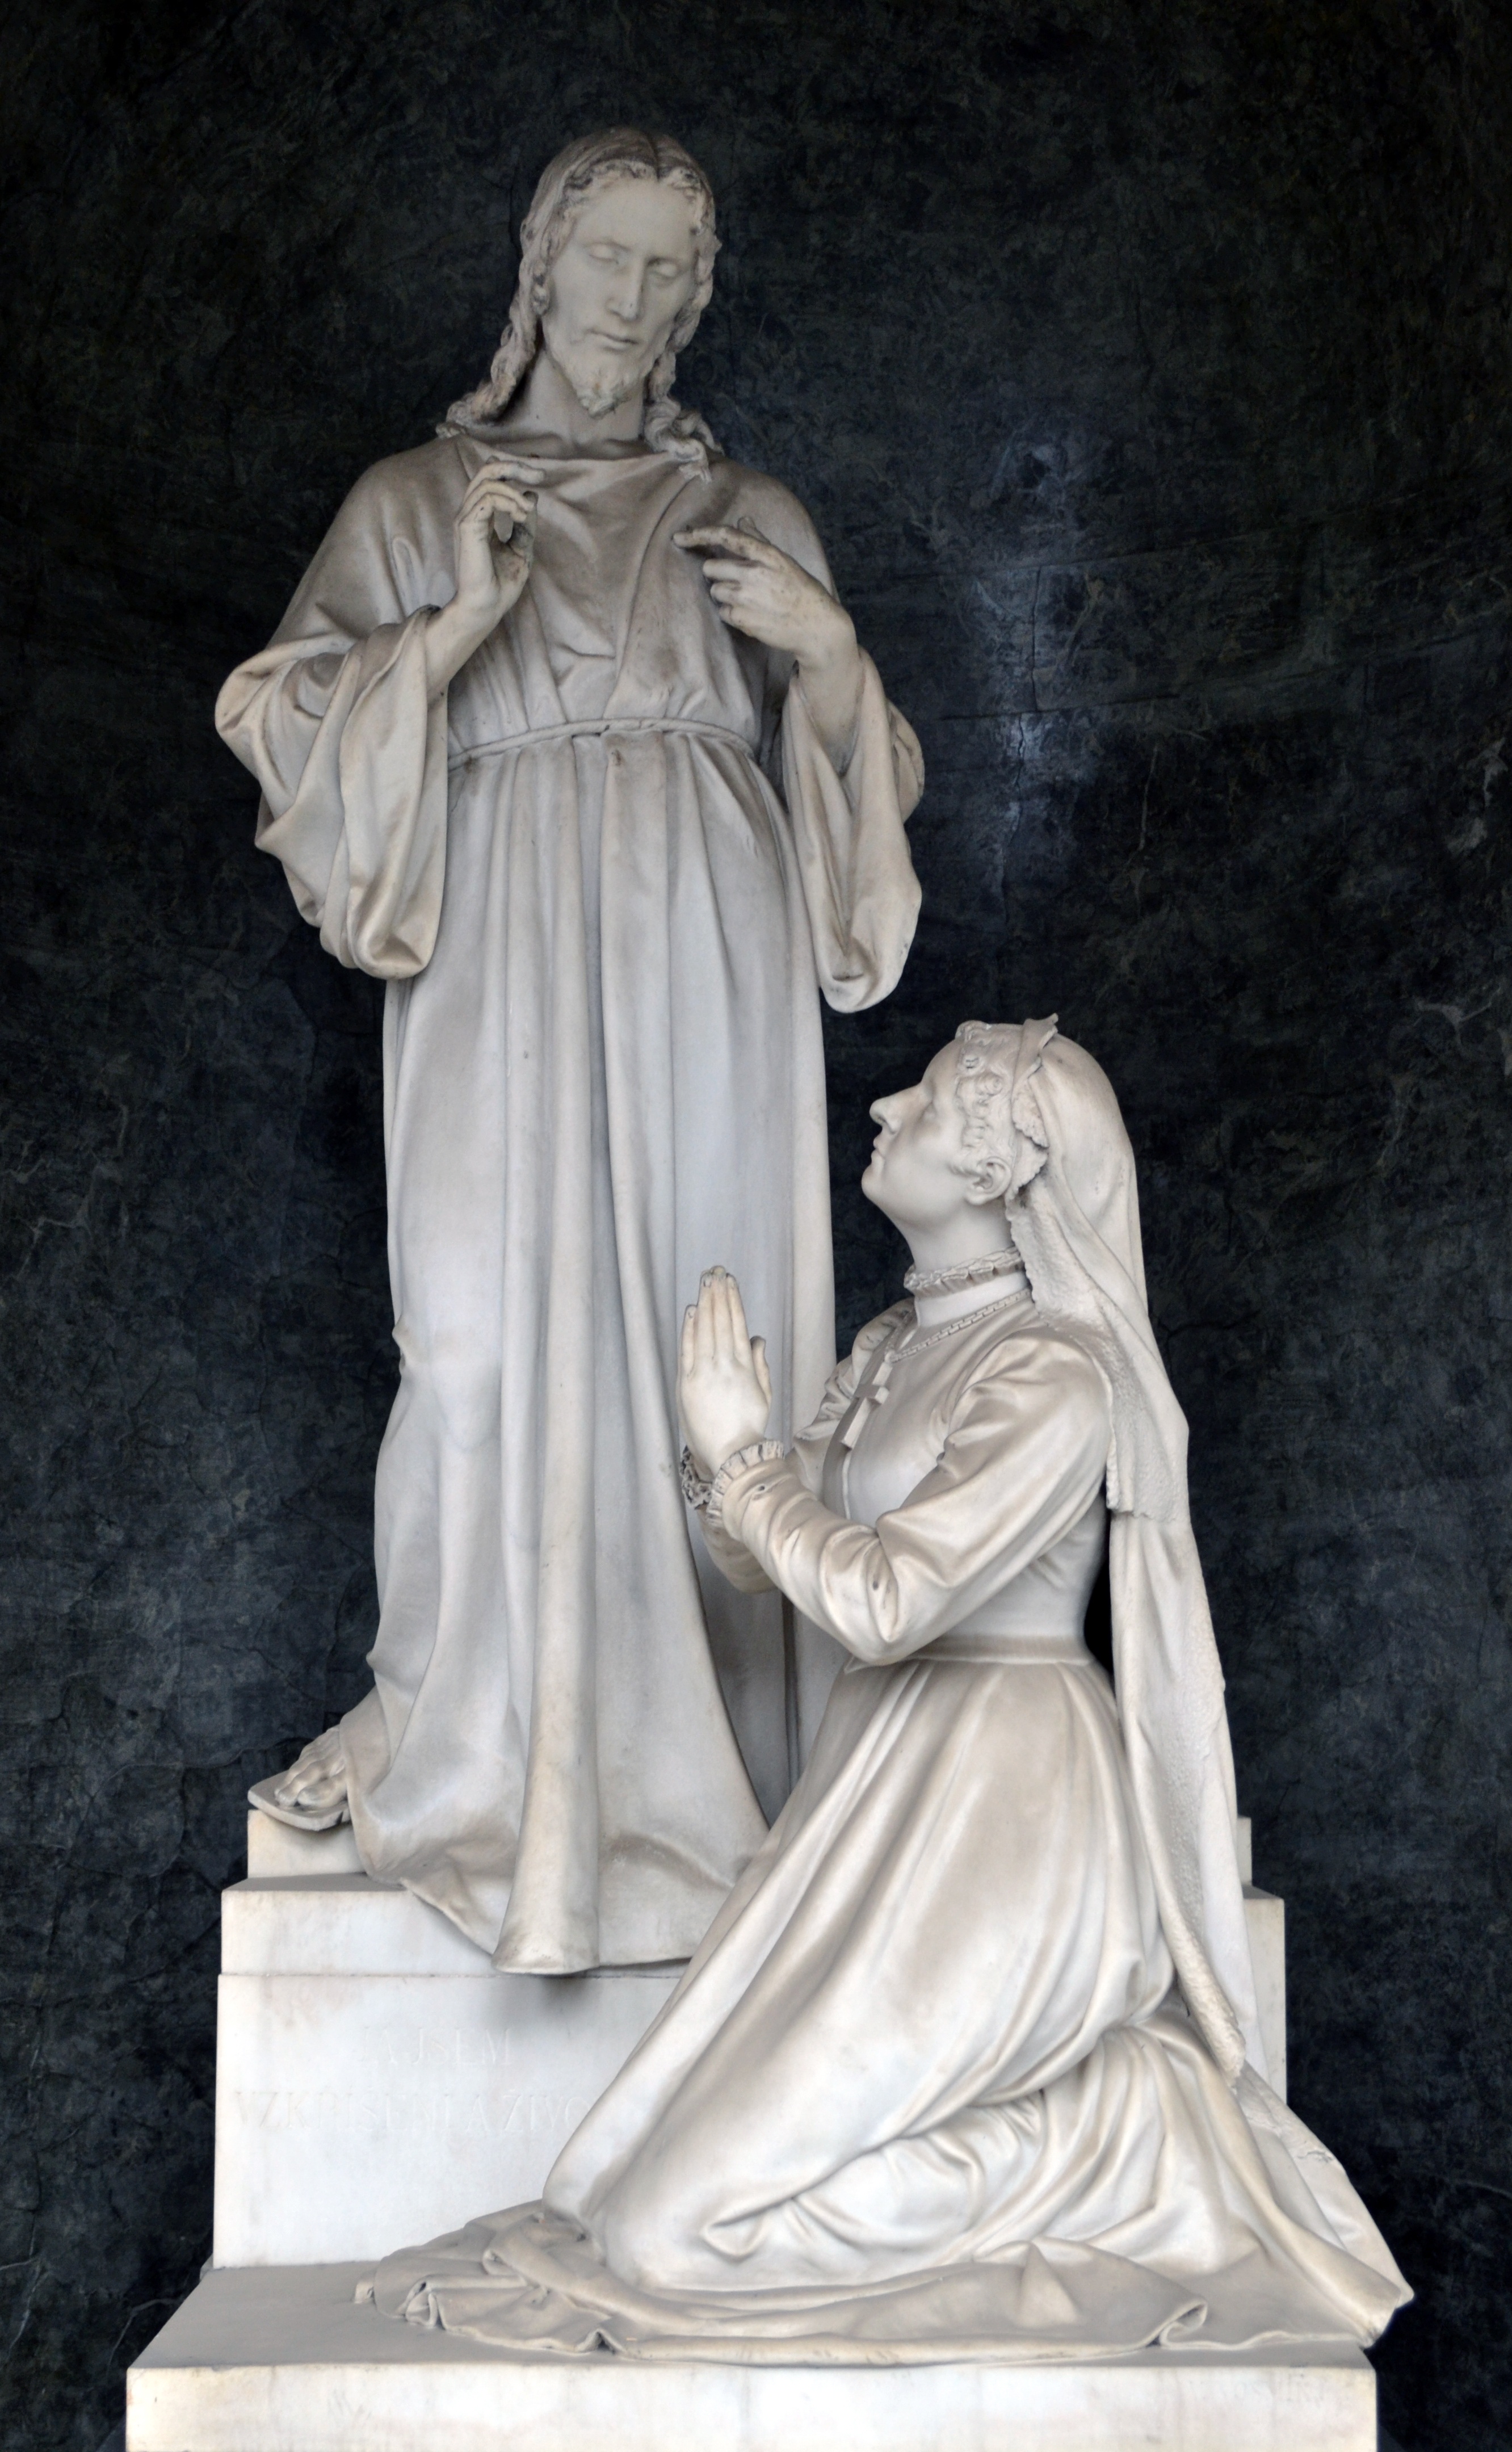
architecture, woman, white, monument, statue, romance, bare, sculpture, art, one, marble, beauty, gown, stone carving, ancient history, classical sculpture